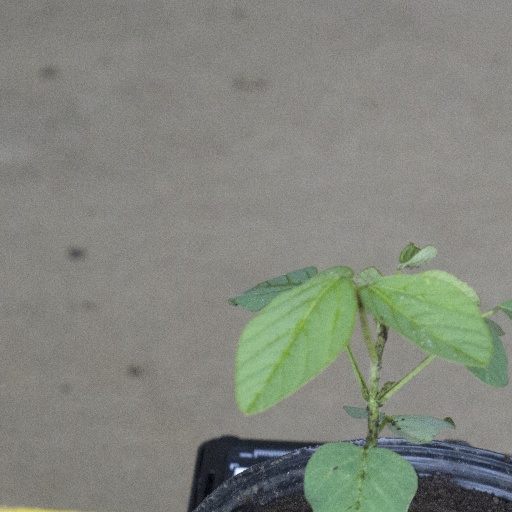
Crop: soybean